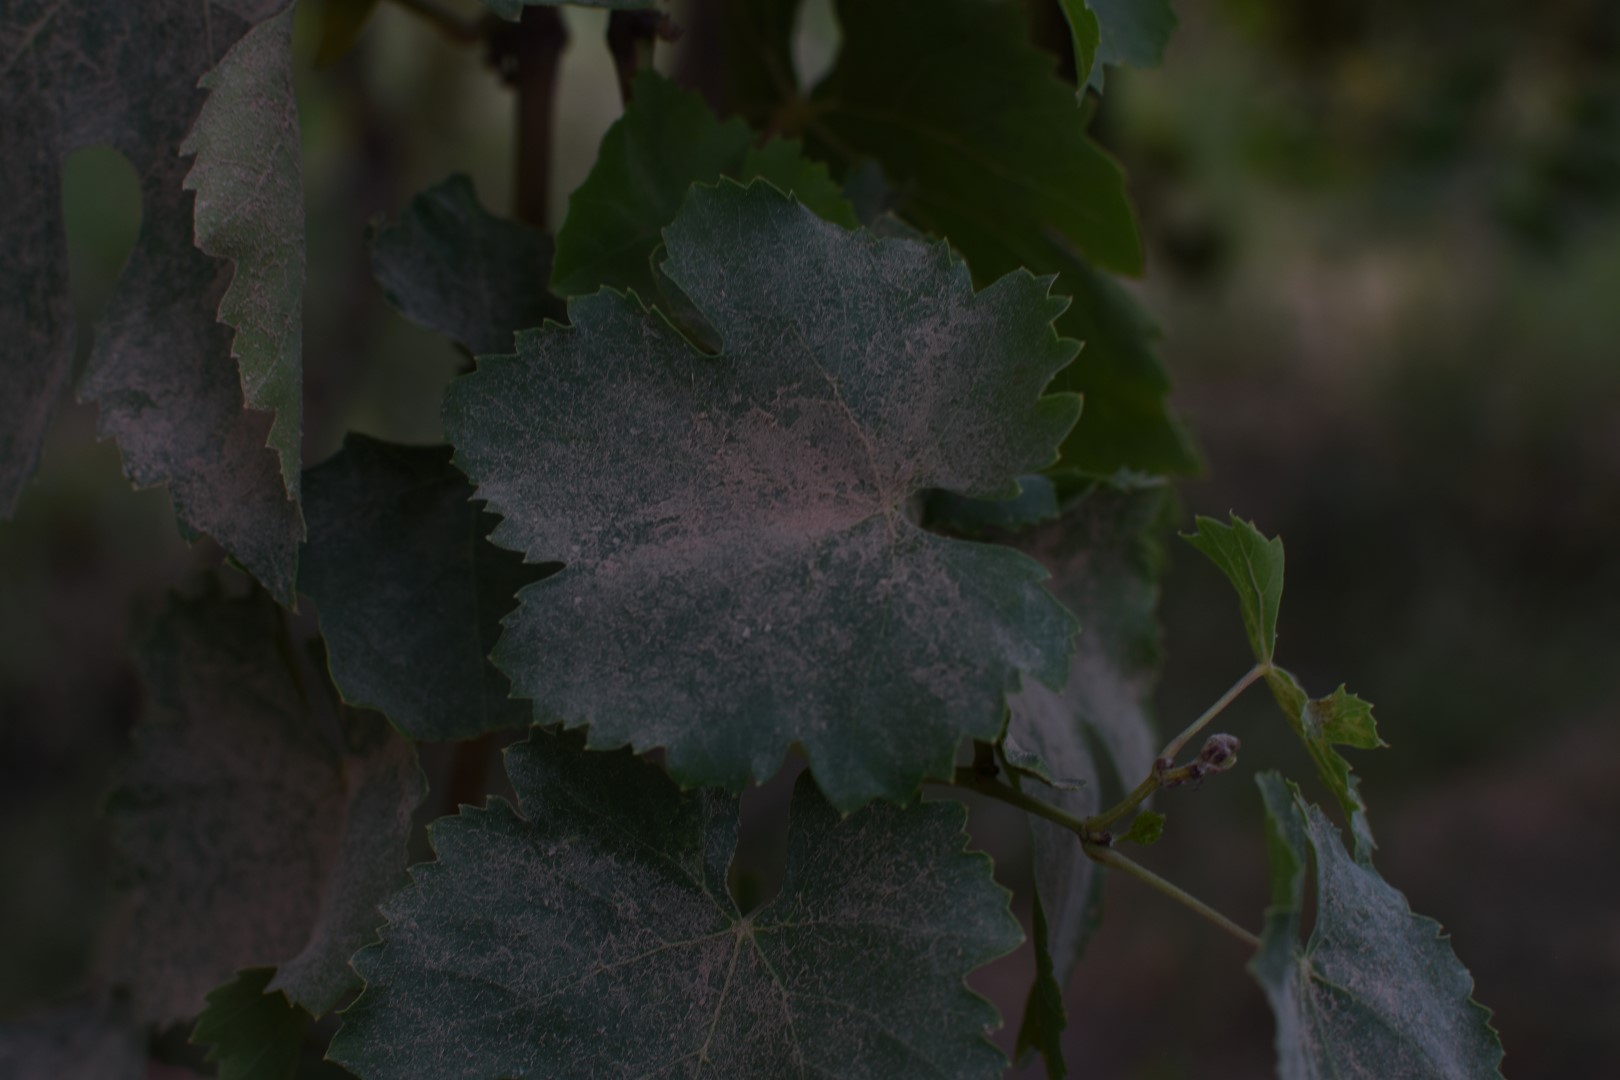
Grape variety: Thompson Seedless